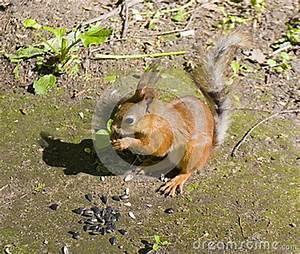
squirrel